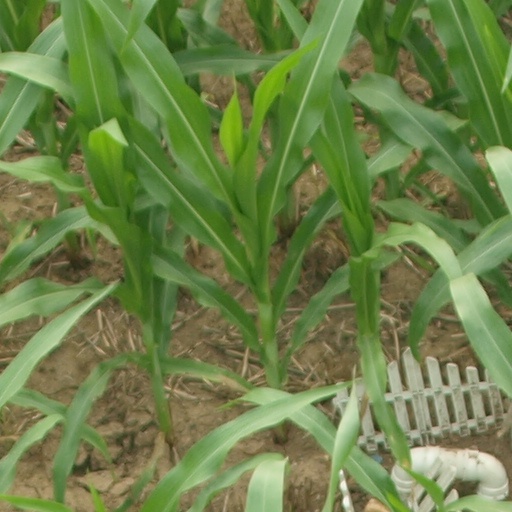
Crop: maize; corn